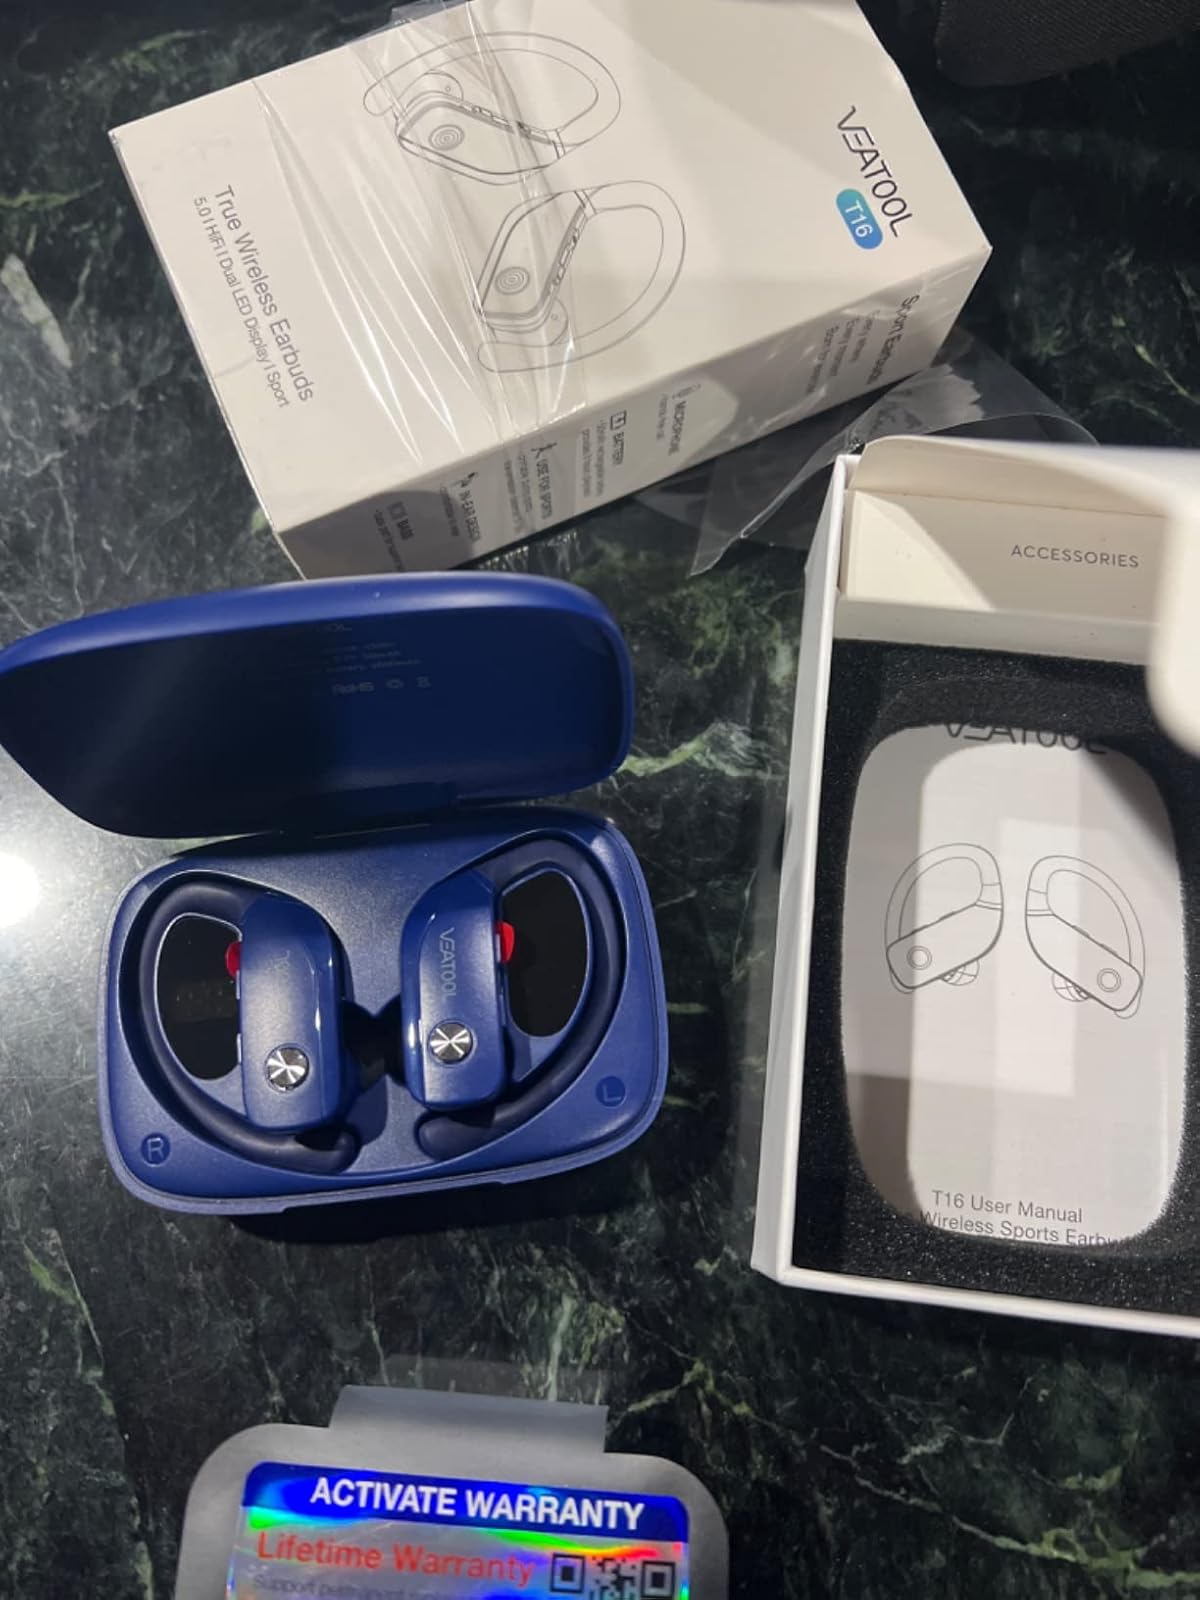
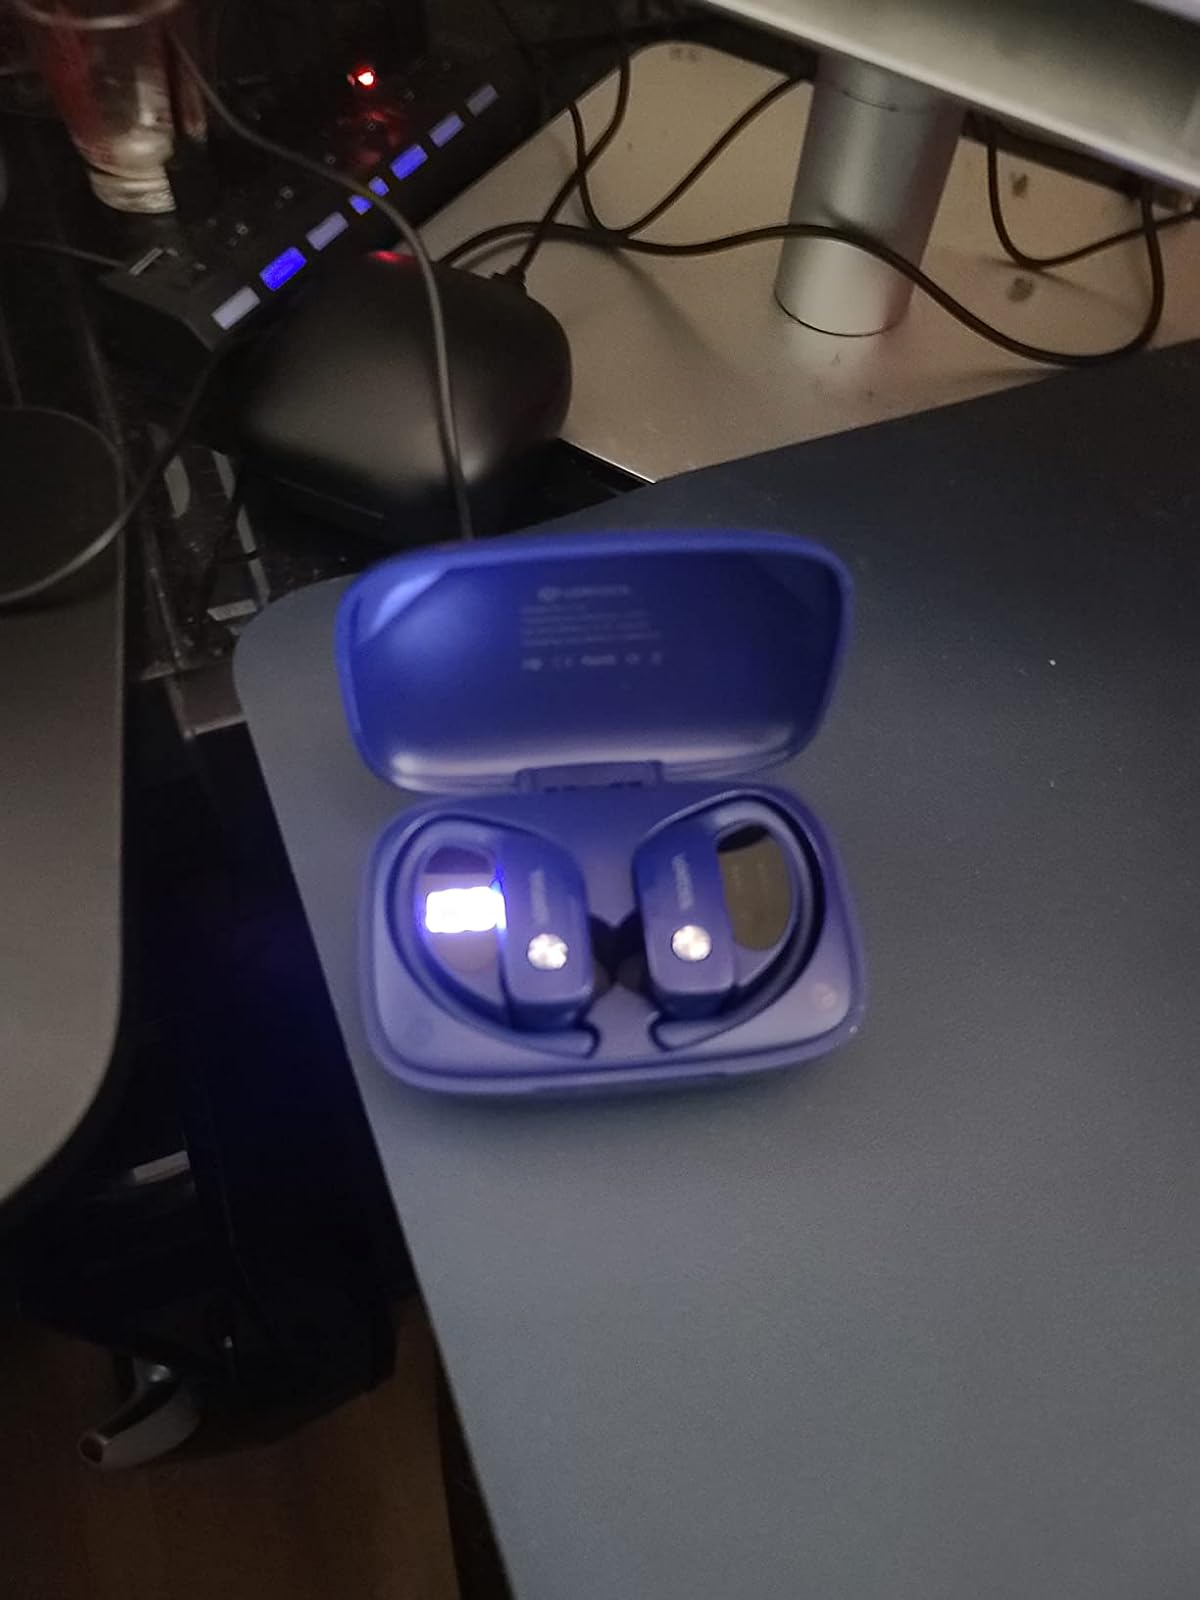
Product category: earbuds
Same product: yes